History of Hamilton, Ontario

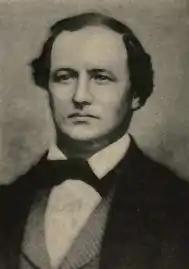
Colin Campbell Ferrie, Hamilton's first mayor

But it was definitely not all work and no play for local residents. In 1894, Hamilton Herald newspaper and cigar store owner Billy Carroll established the Around the Bay Road Race. The route circumnavigates Burlington Bay and, although it is not a proper marathon, it is the longest continuously held long distance foot race in North America. It was won by such sporting greats as William "Billy" Sherring, Tom Longboat and Sam Mellor.